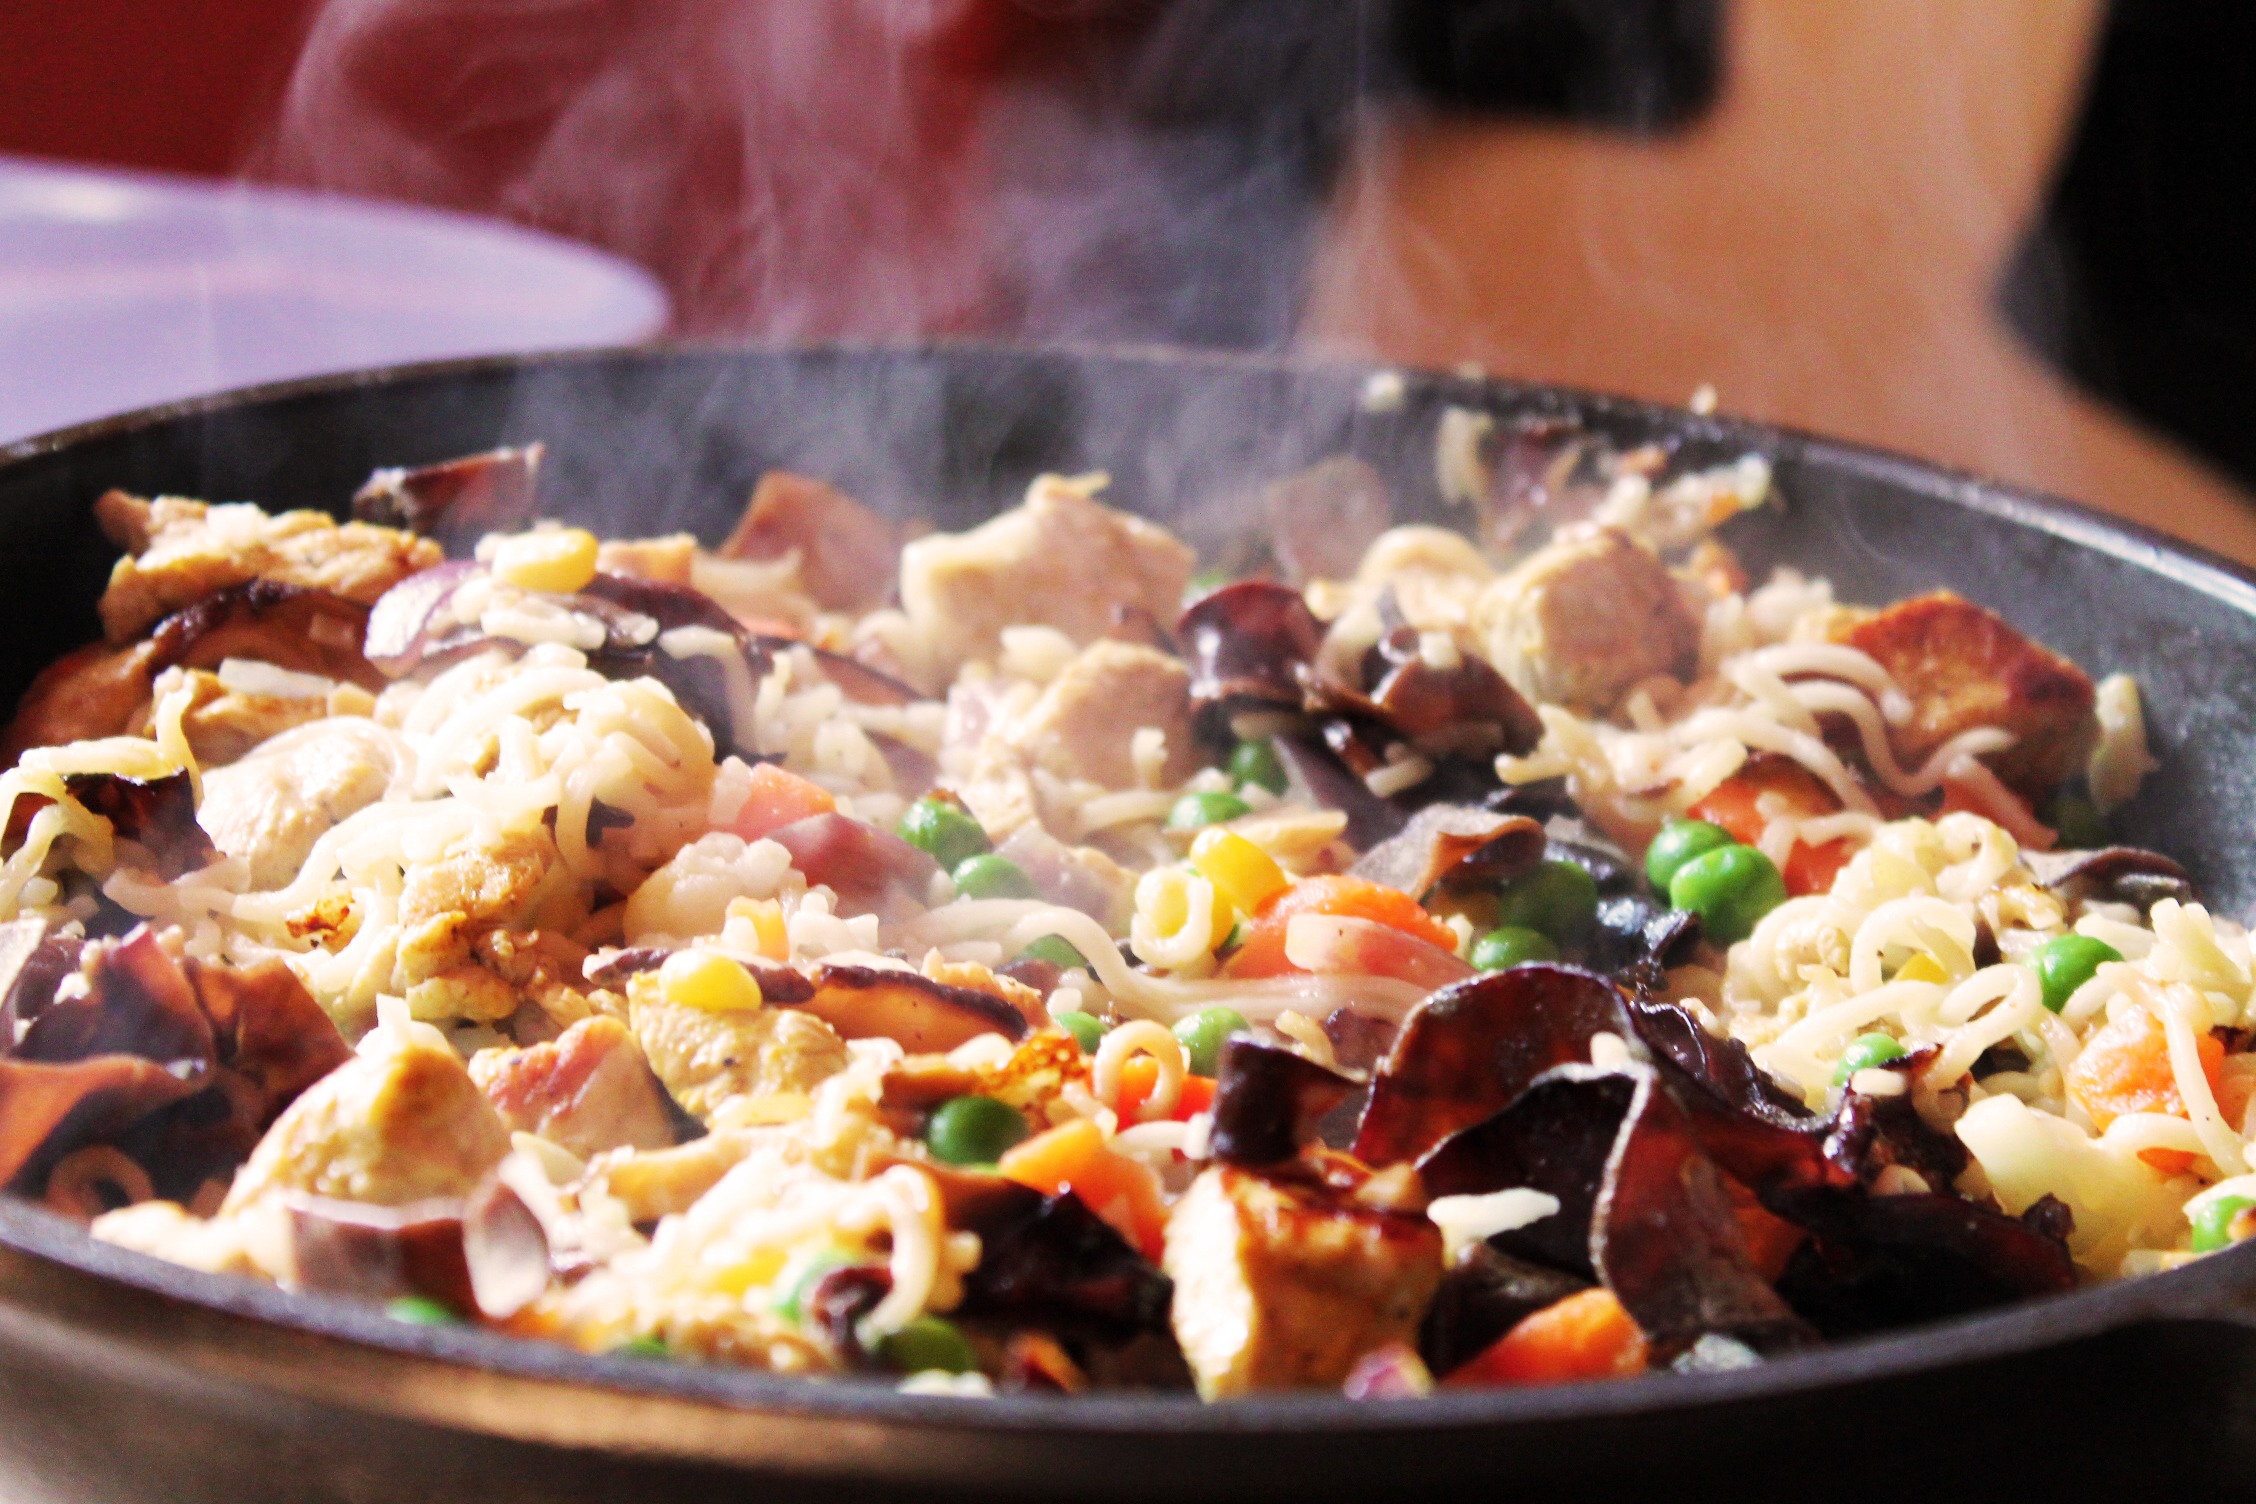
dish, meal, food, produce, breakfast, eat, meat, cuisine, pan, cook, asian food, fry up, court, fry, substantial, sear